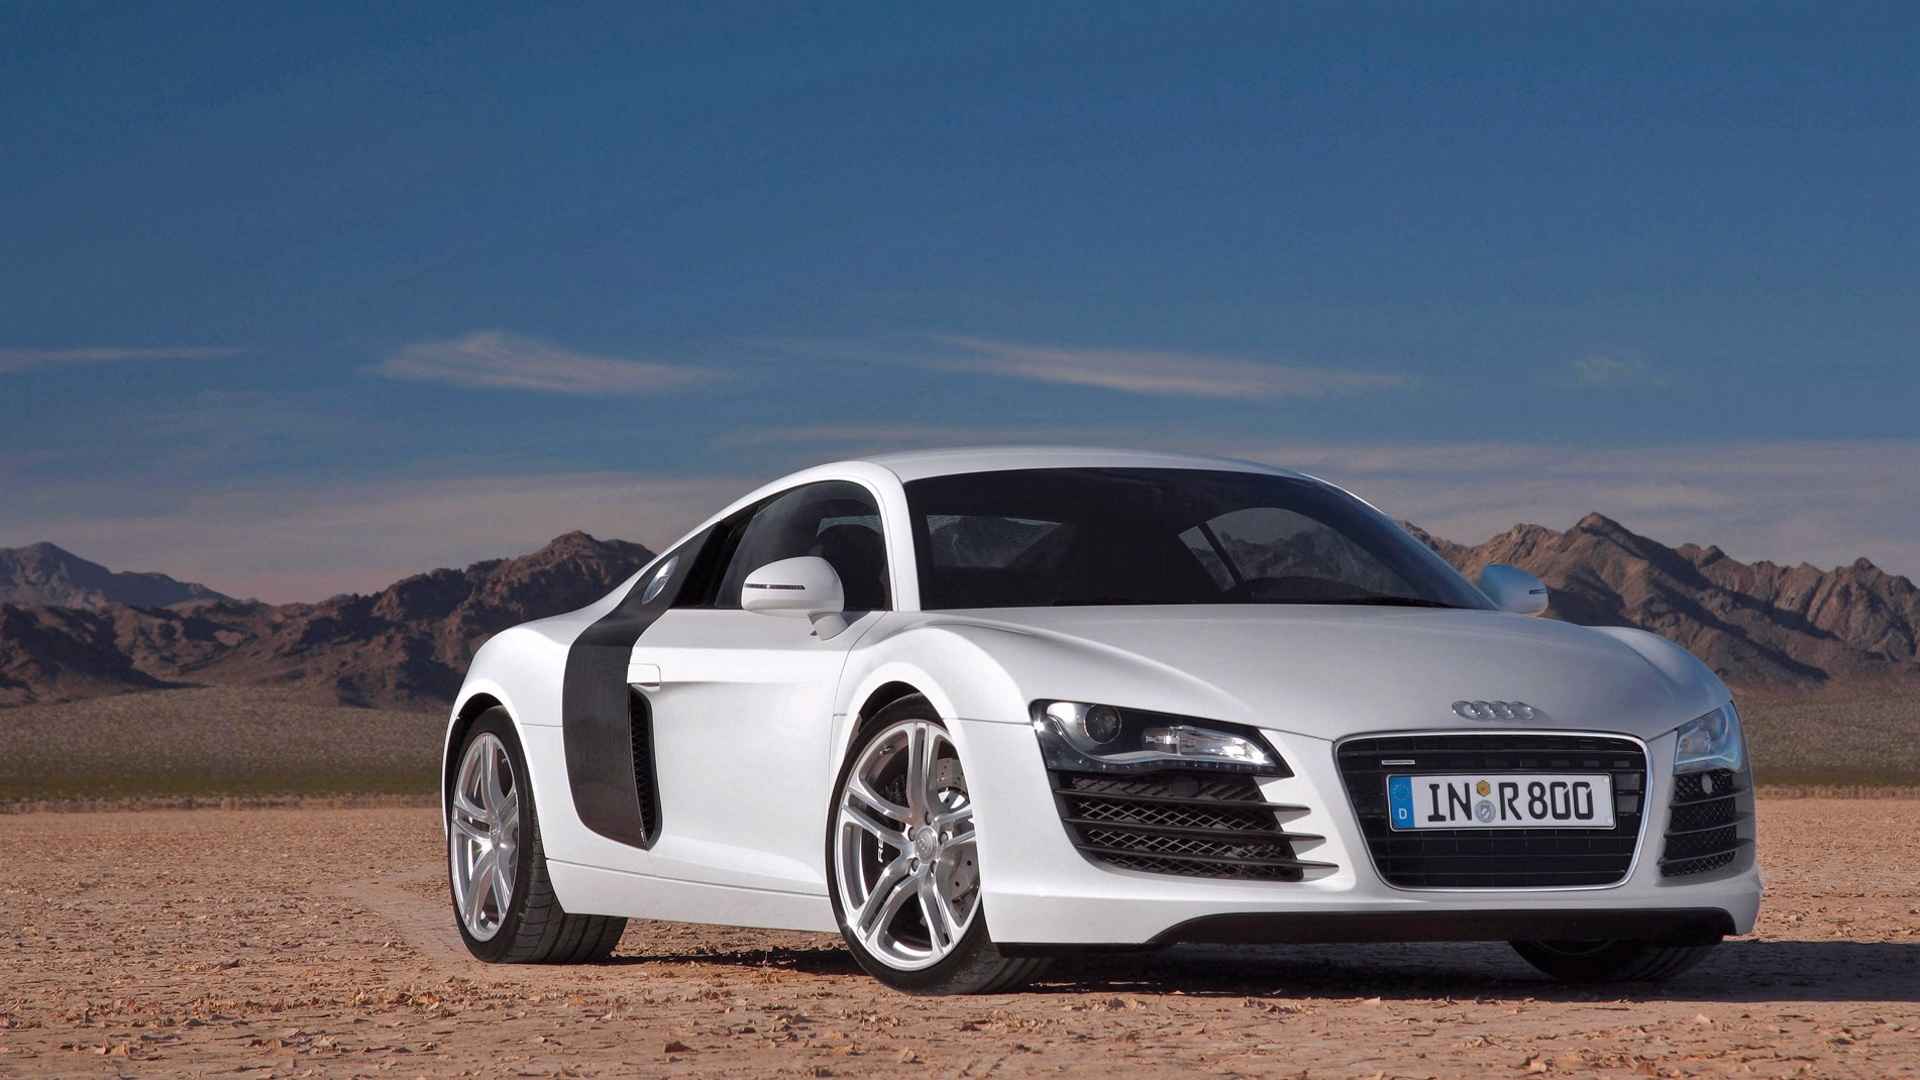
car, sky, Automotive parking light, tire, wheel, vehicle, Automotive side view mirror, grille, hood, automotive lighting, vehicle registration plate, automotive tire, automotive mirror, automotive design, motor vehicle, alloy wheel, bumper, cloud, headlamp, vehicle door, rolling, automotive exterior, fender, personal luxury car, automotive wheel system, rim, Automotive fog light, Tints and shades, landscape, audi, rear view mirror, kit car, windscreen wiper, road, windshield, hubcap, hardtop, sports car, mid size car, auto part, performance car, travel, luxury vehicle, roadster, spoke, coupe, sedan, metal, city car, asphalt, concept car, supercar, executive car, parking, custom car, transport